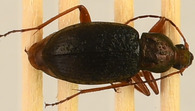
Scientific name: Chlaenius aestivus
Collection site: Smithsonian Environmental Research Center NEON (SERC), plot SERC_006